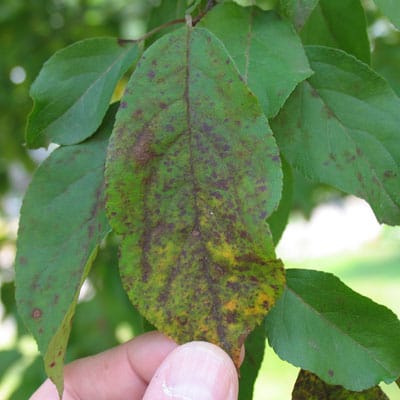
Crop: apple
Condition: scab